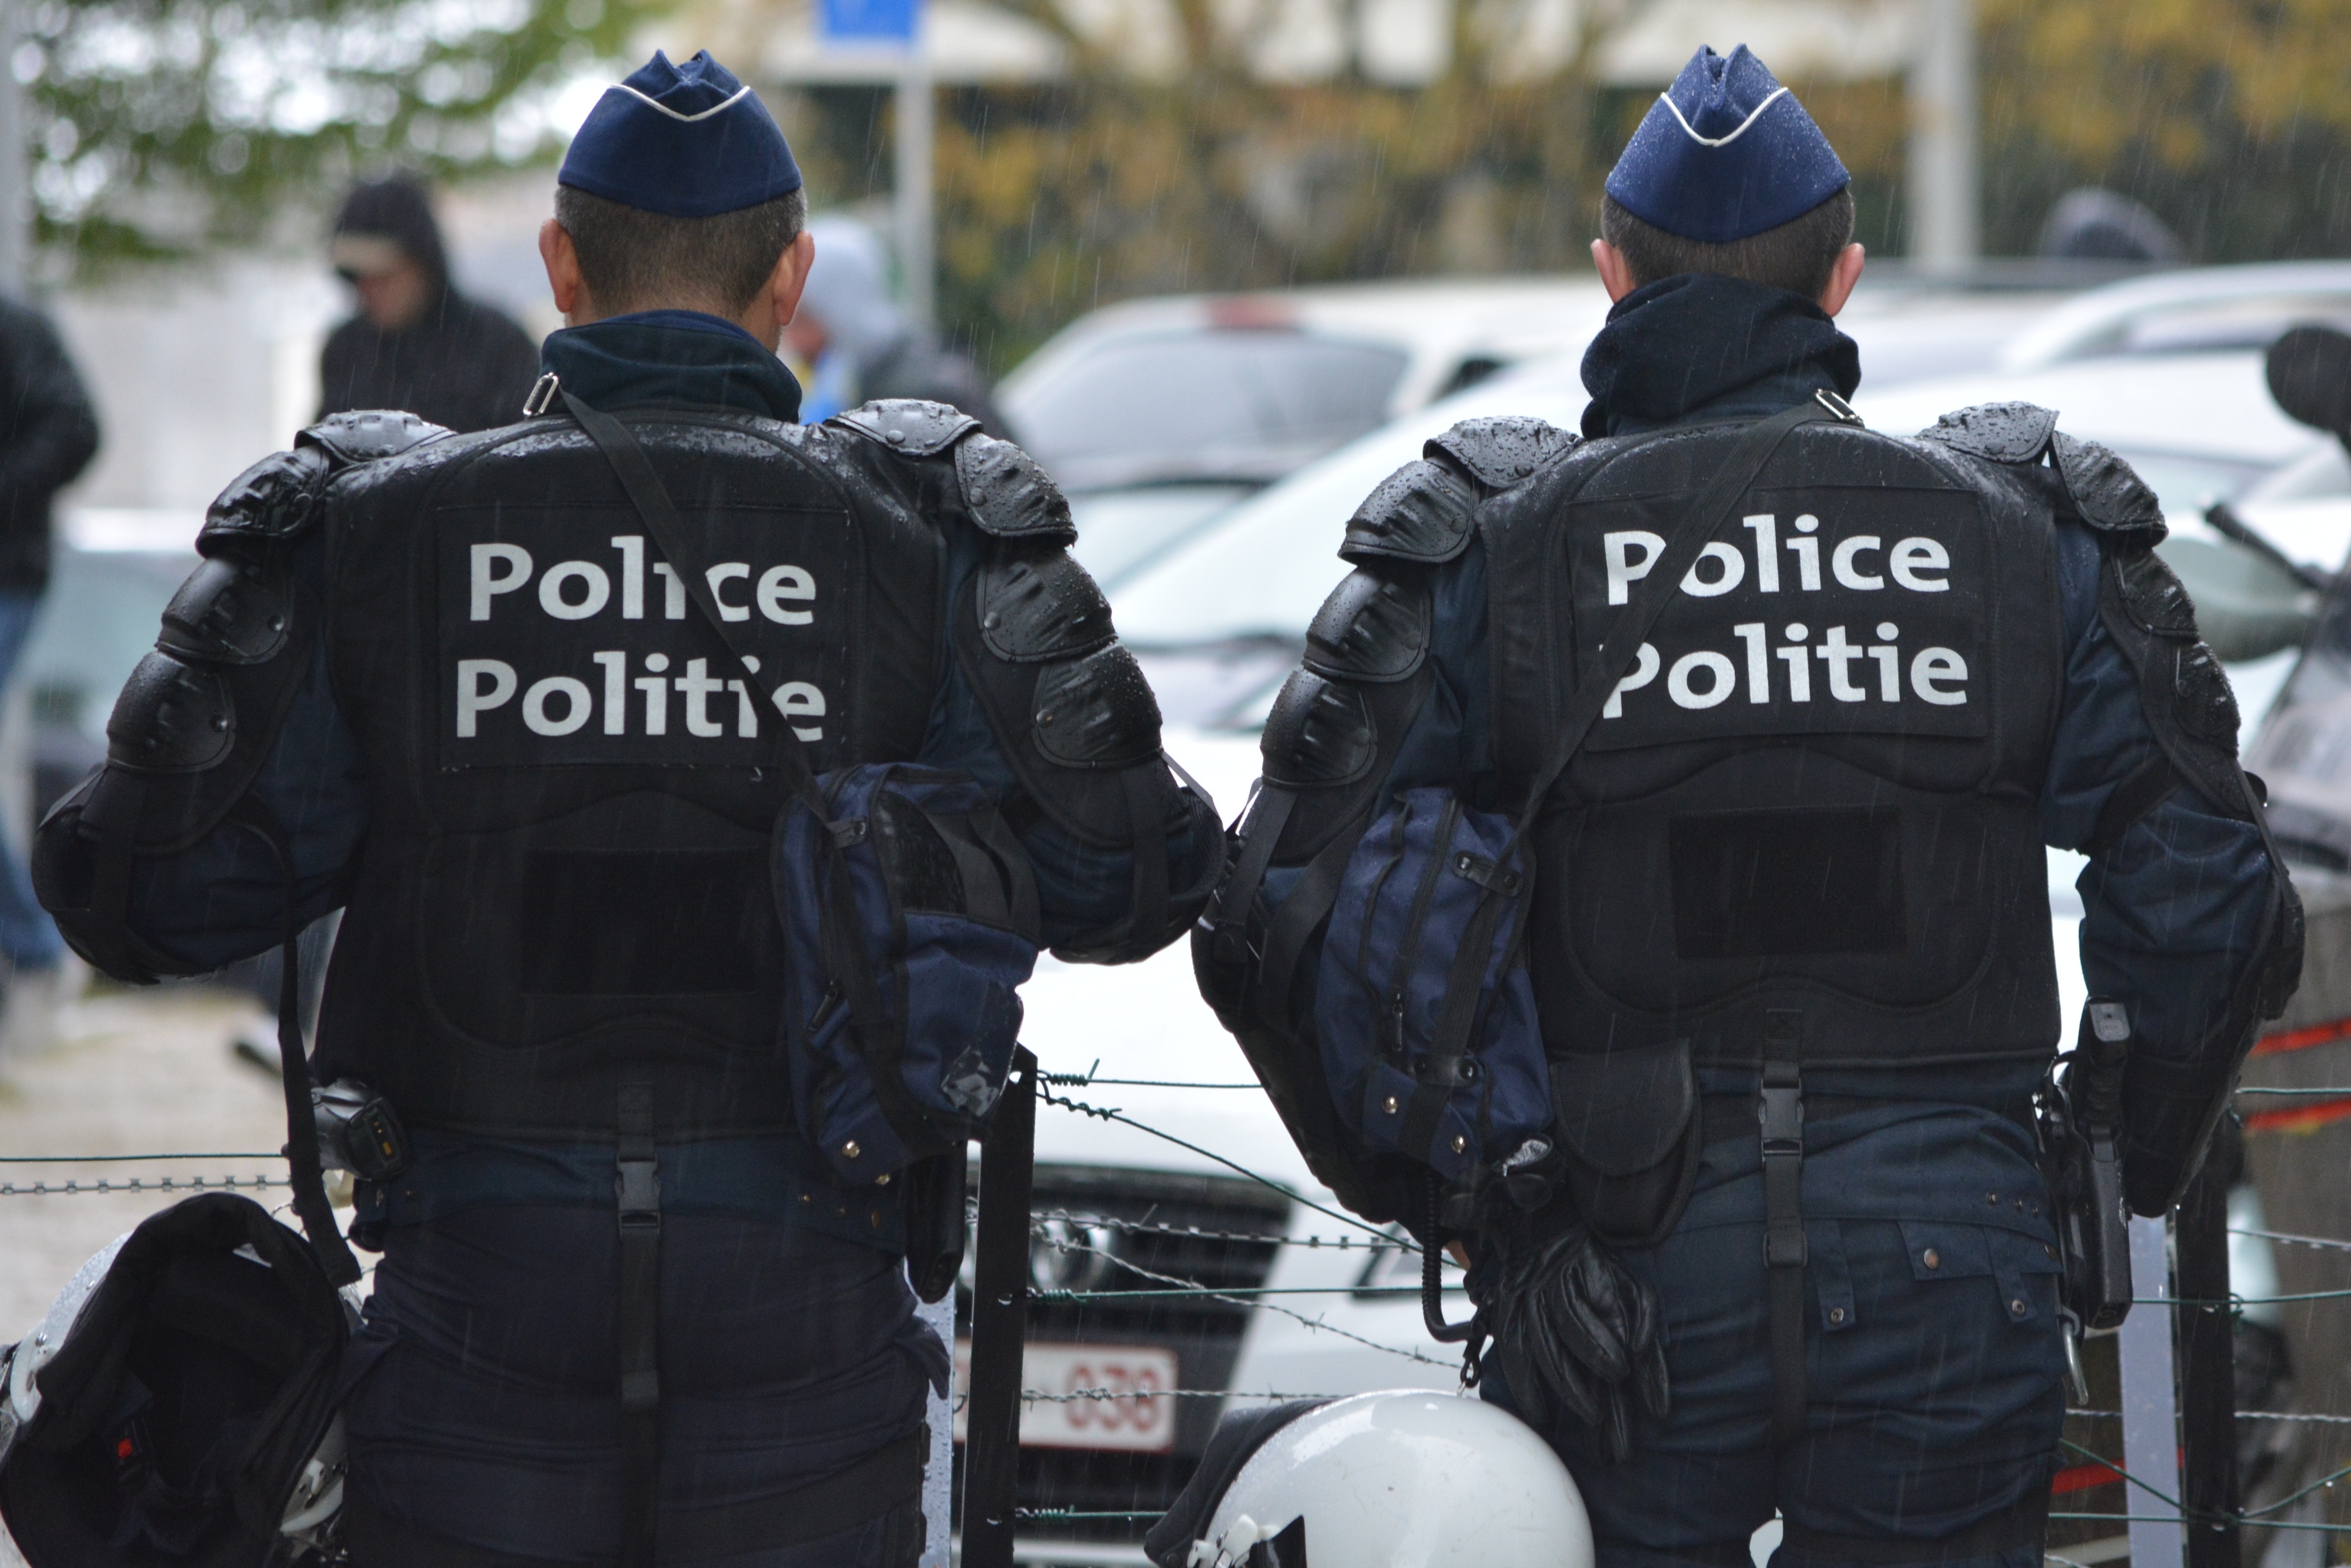
person, people, military, soldier, blue, profession, police, uniform, job, official, troop, law enforcement, agent, air force, police officer, combat equipment, militia, military police